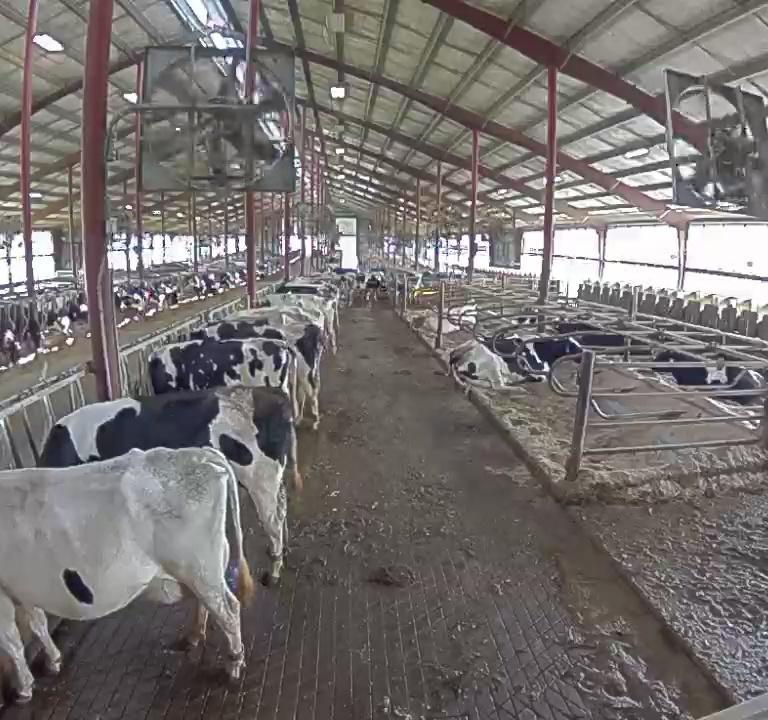
Number of cows: 8